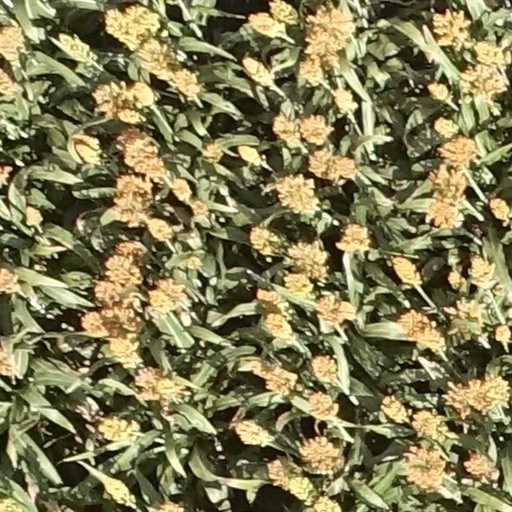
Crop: sorghum